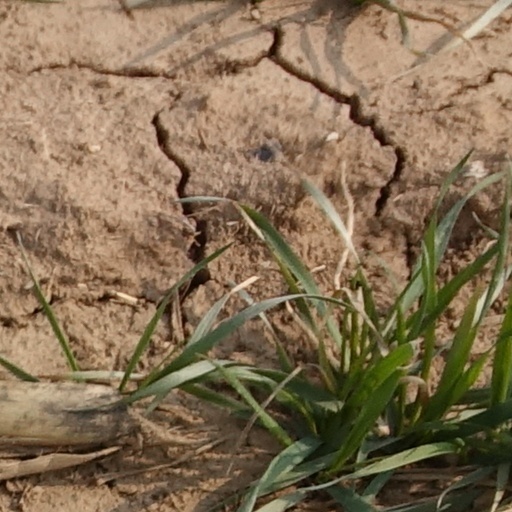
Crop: wheat